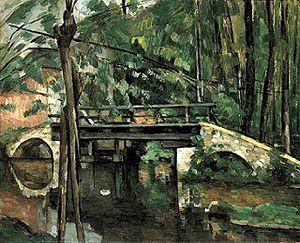
Le pont de Maincy est un tableau de Paul Cézanne.
Maincy est une commune française située dans le département de Seine-et-Marne, en région Île-de-France.